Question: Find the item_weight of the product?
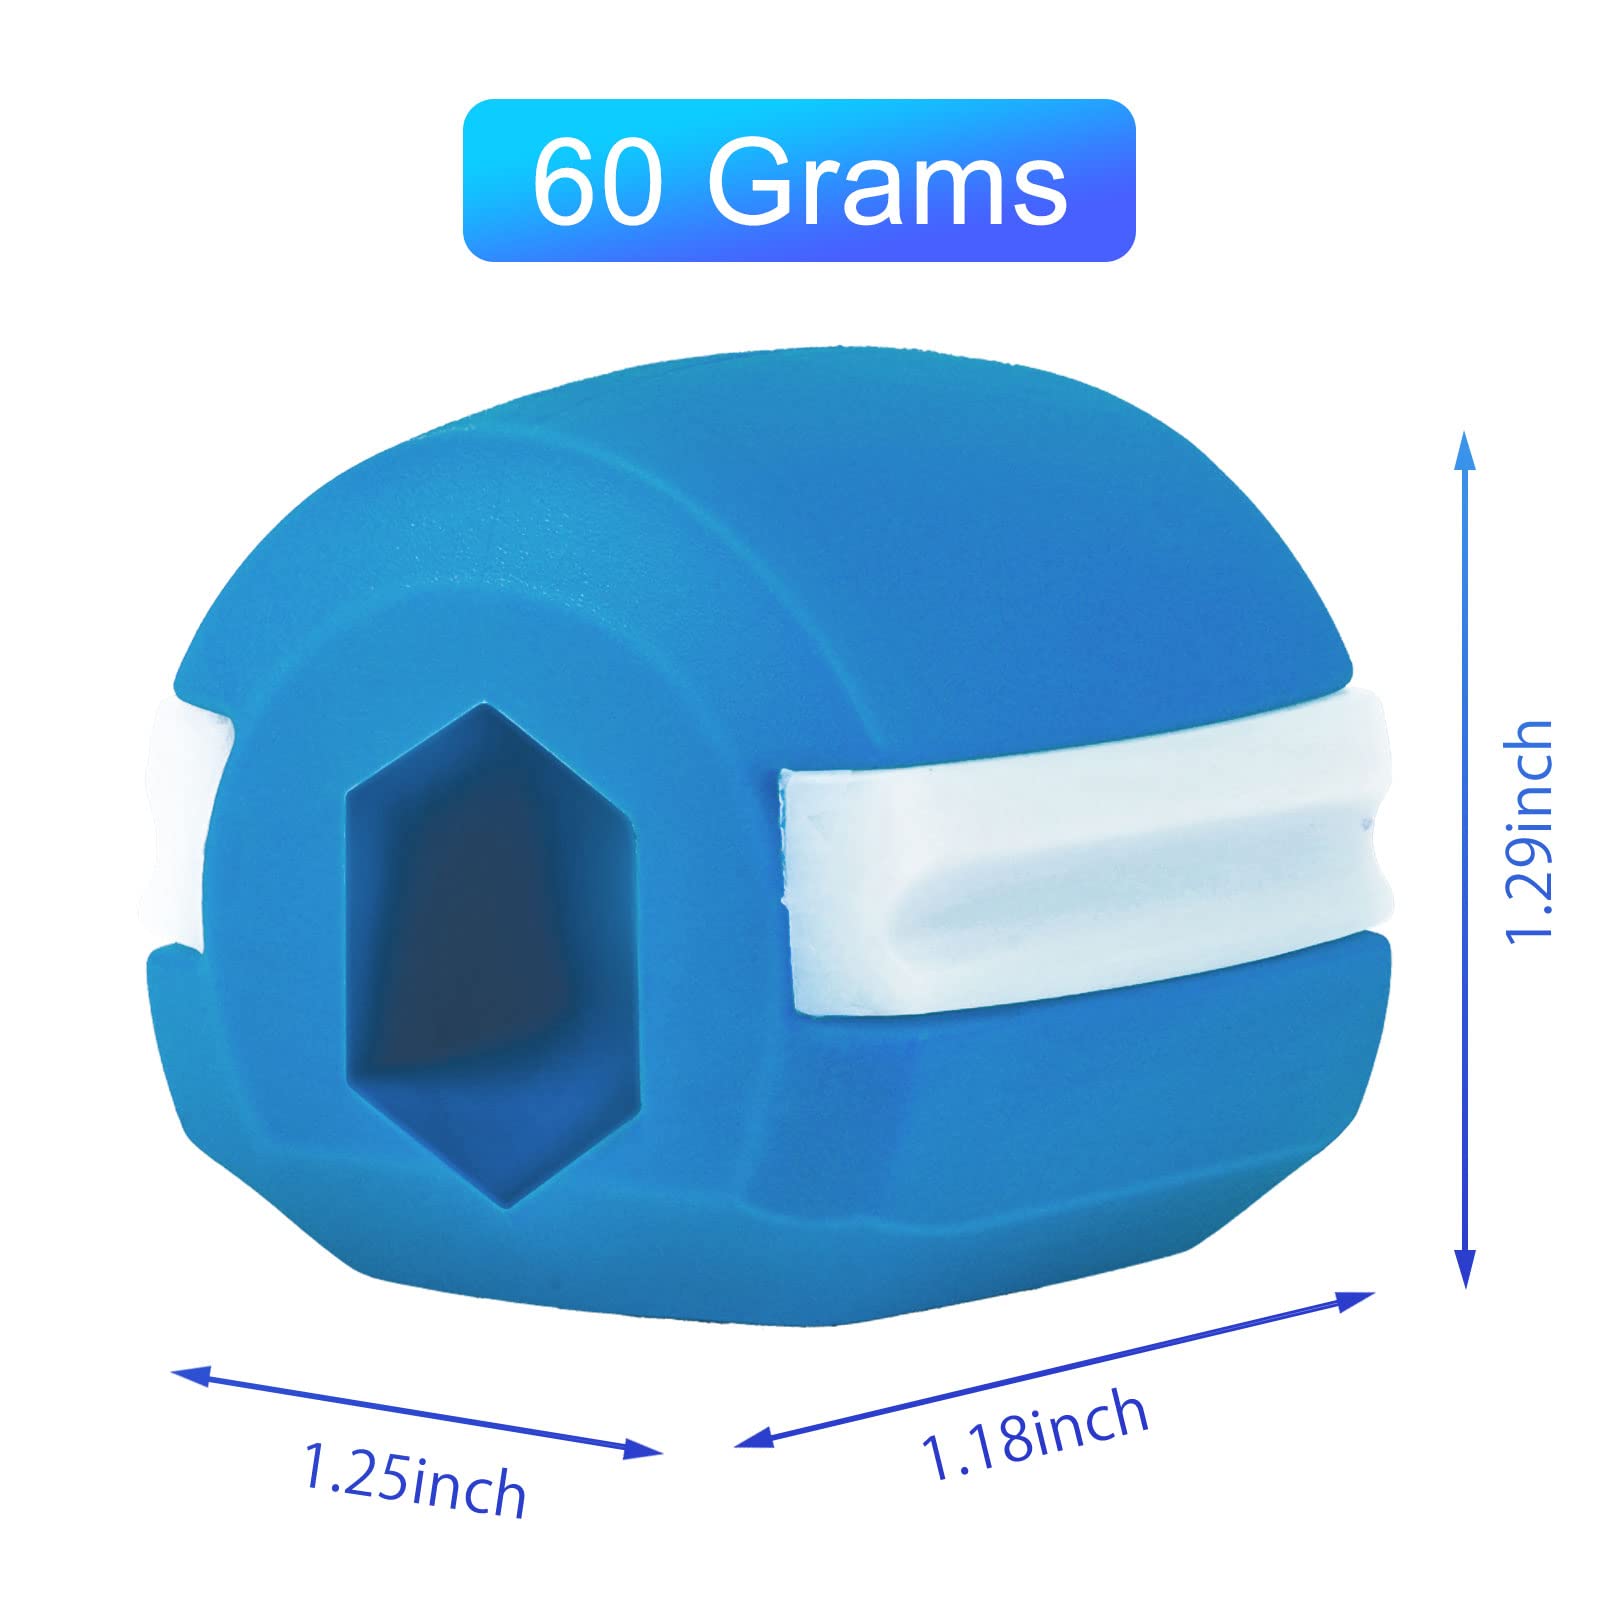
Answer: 60.0 gram